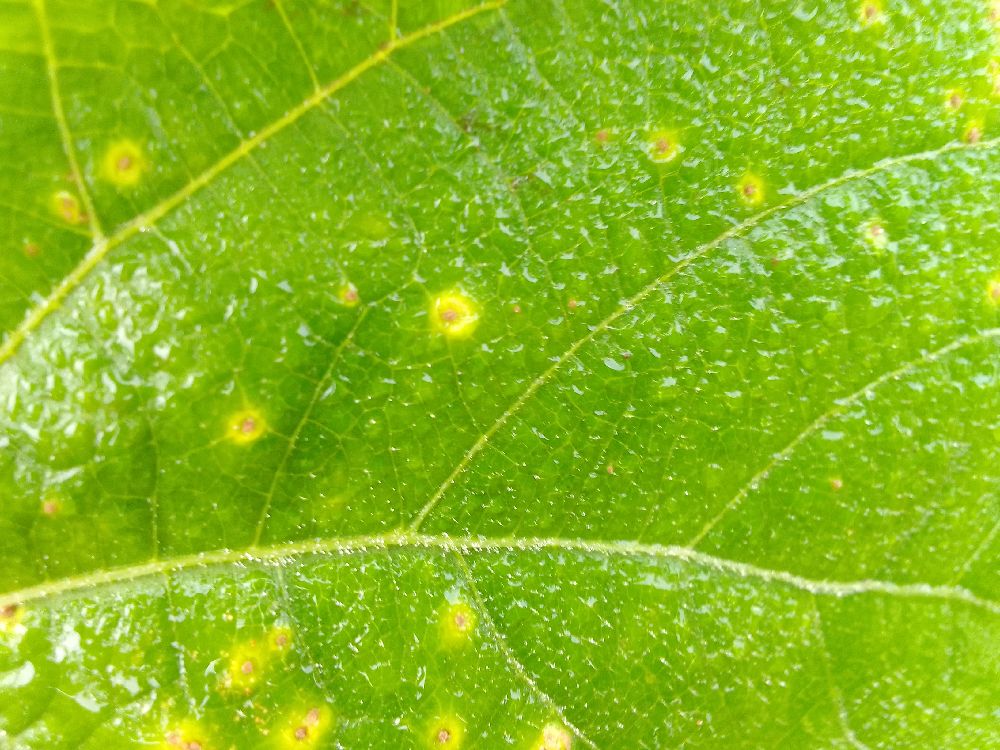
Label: rust